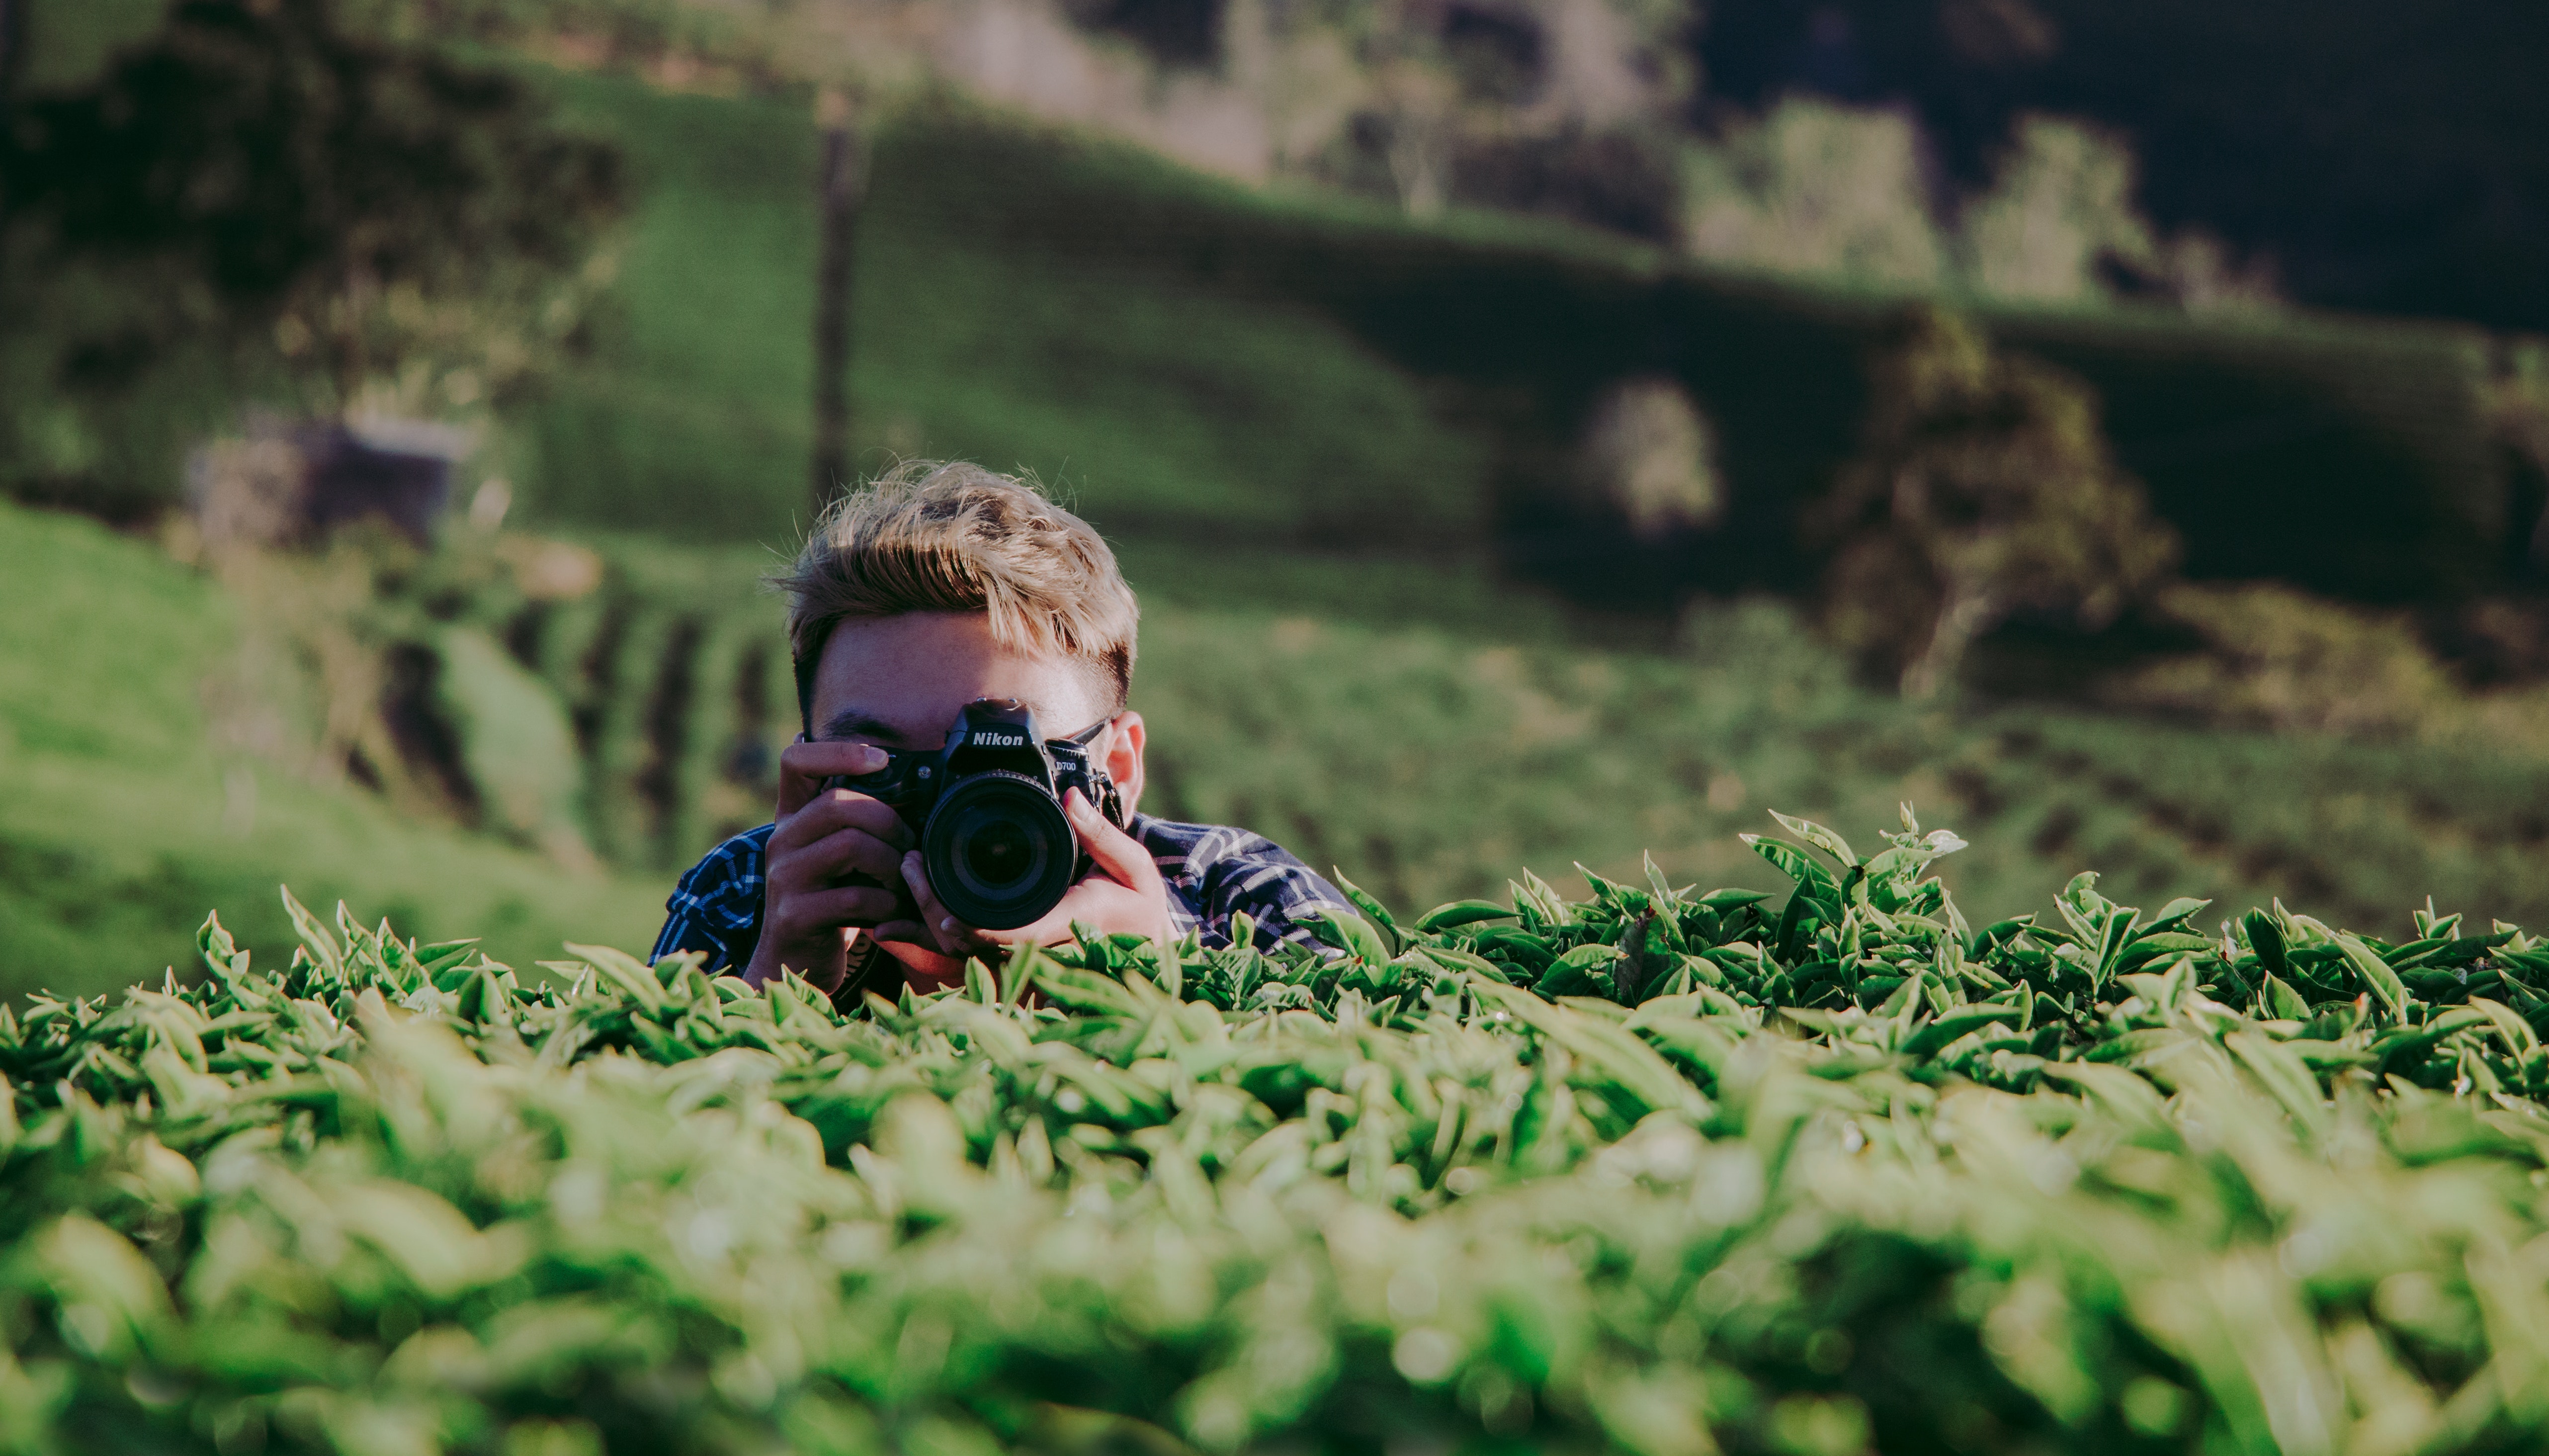
People in nature, grass, green, eyewear, leaf, glasses, grass family, eye, plant, photography, sunglasses, adaptation, shrub, forest